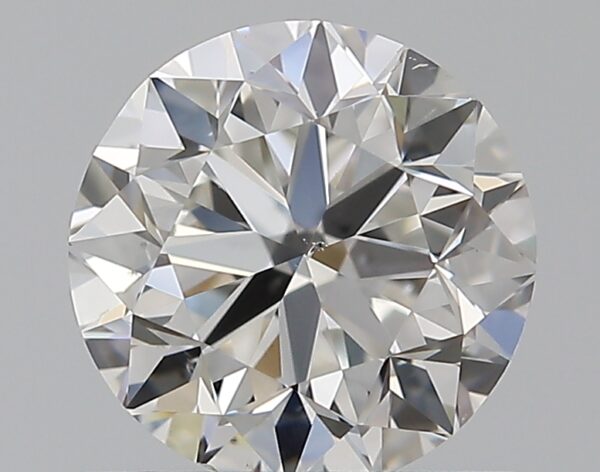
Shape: round
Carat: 1
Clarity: VS2
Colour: F
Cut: VG
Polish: EX
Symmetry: VG
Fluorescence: N
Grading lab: GIA
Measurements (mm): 6.19 x 6.26 x 4.03